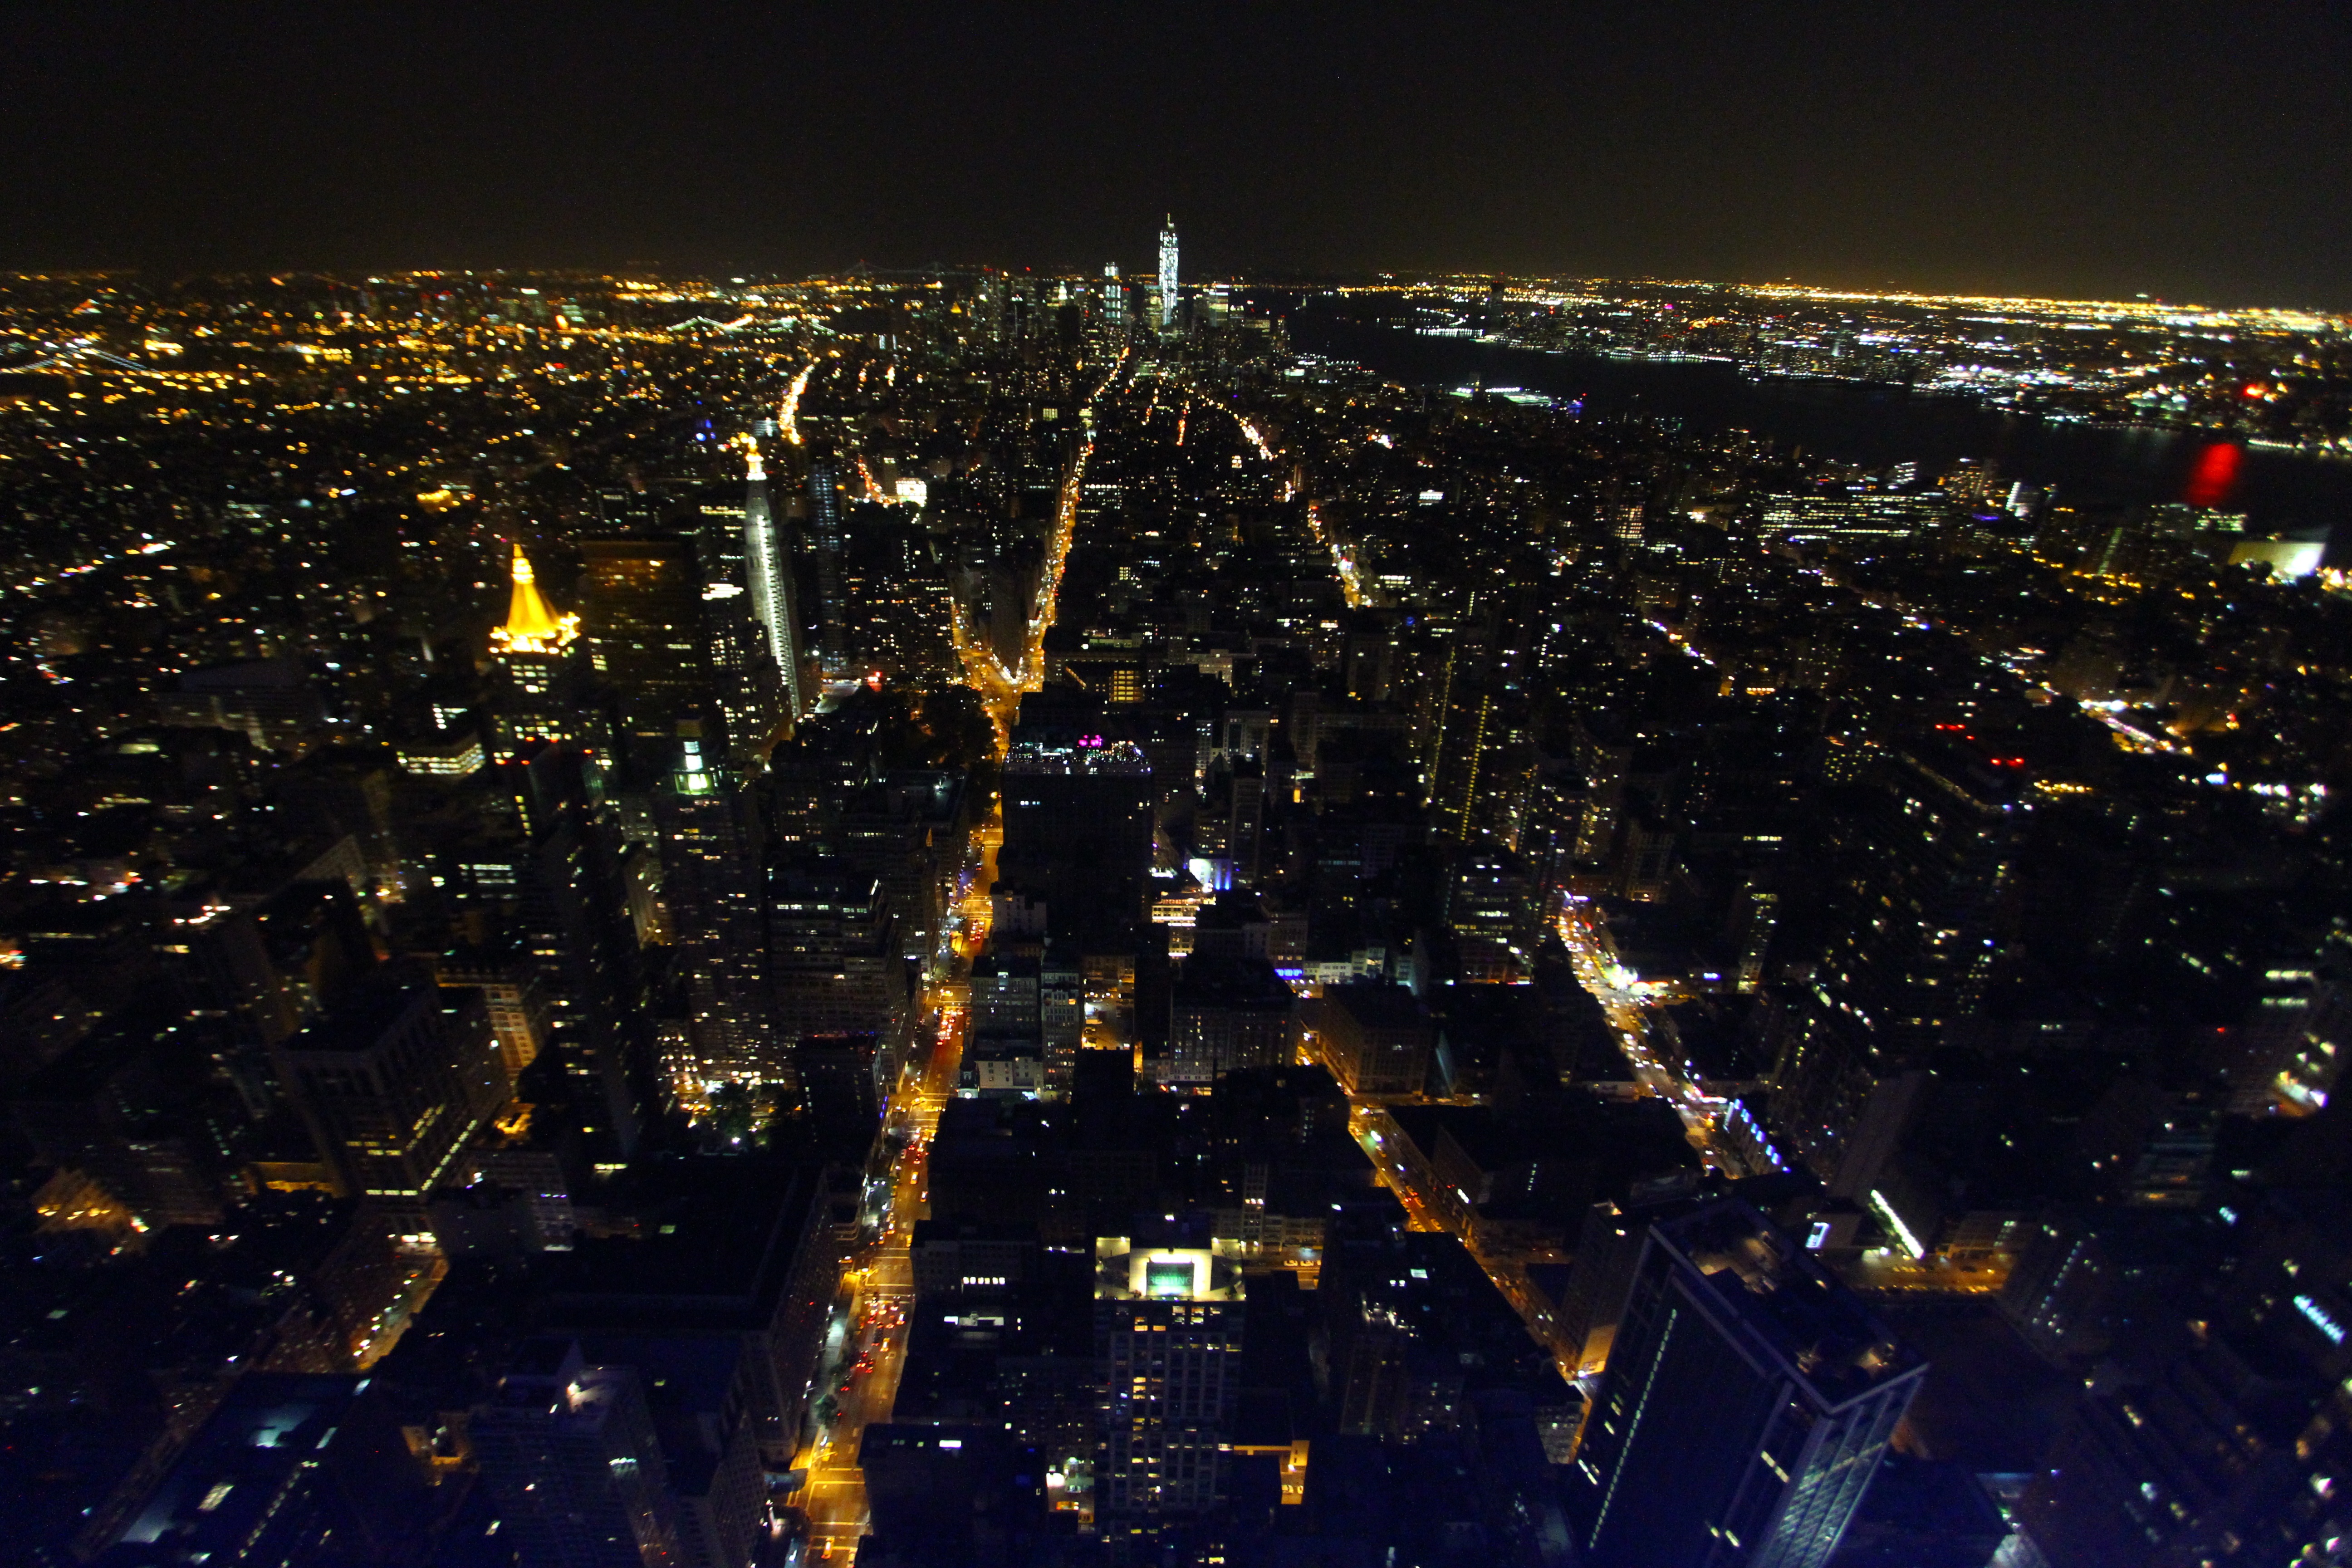
horizon, skyline, night, city, skyscraper, new york, manhattan, cityscape, dusk, evening, reflection, darkness, night view, metropolis, aerial photography, urban area, human settlement, atmosphere of earth, metropolitan area